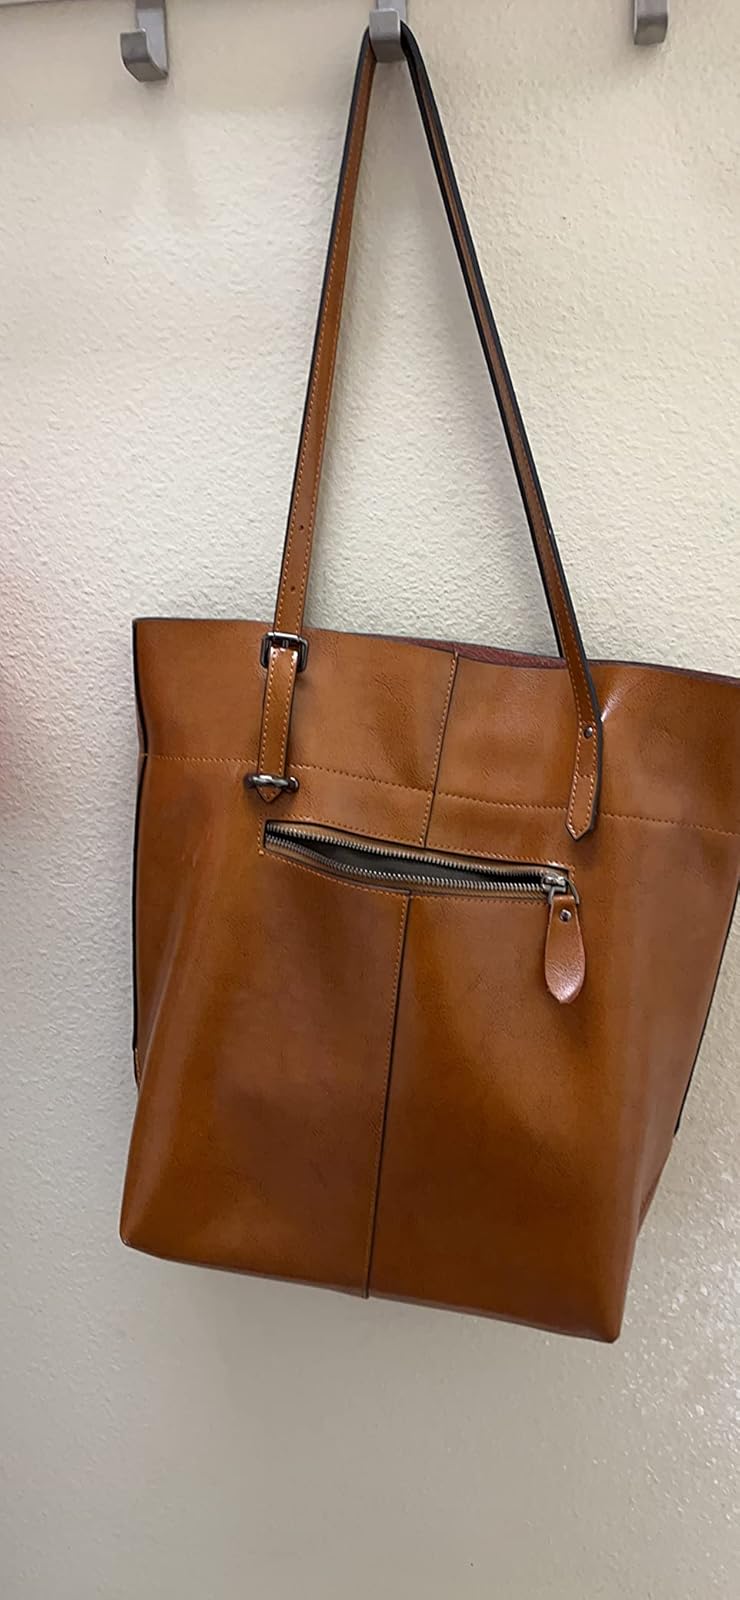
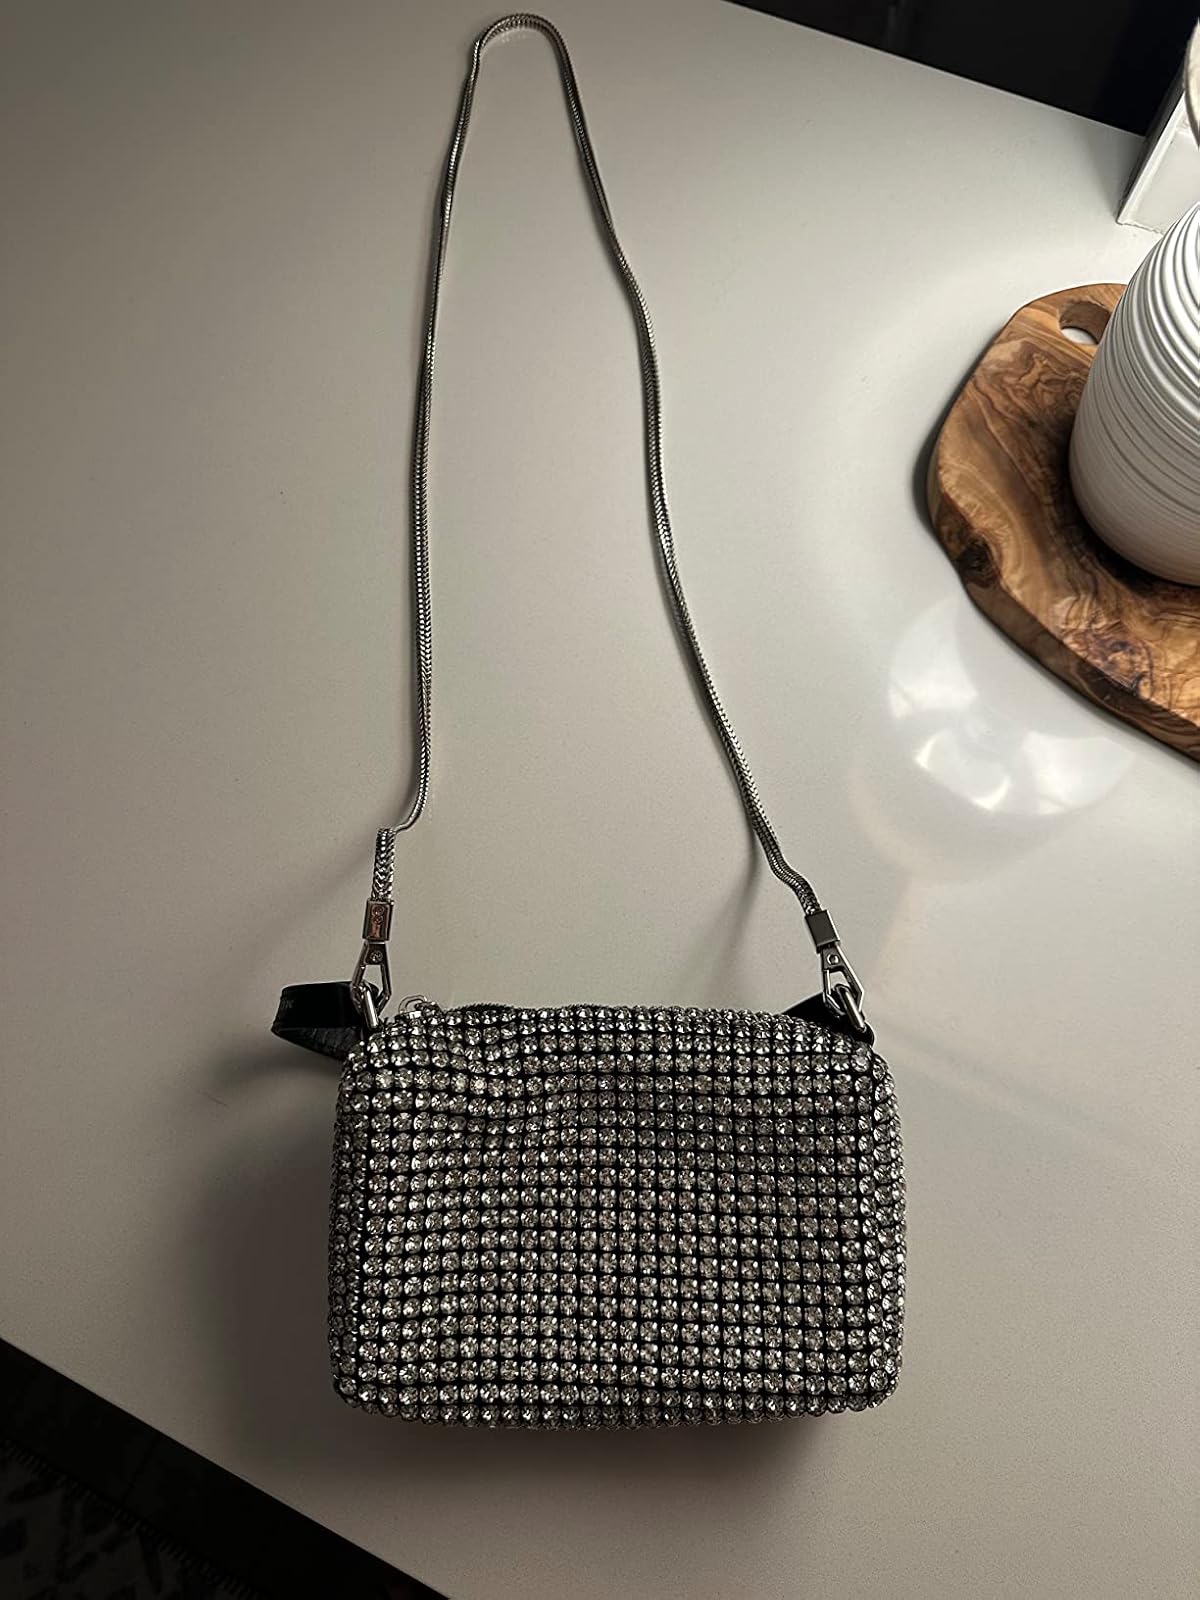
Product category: accessories_handbag
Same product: no